One Out of Two

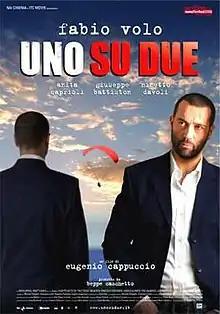

One Out of Two is a 2006 Italian drama film directed by Eugenio Cappuccio. It entered the competition at the Rome Film Festival, in which Ninetto Davoli was awarded best supporting actor.